Adolfo Müller-Ury

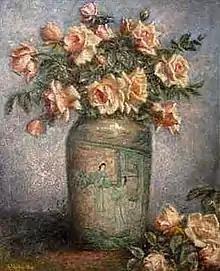
"Still Life With Chinese Vase And Pink Roses"

In 1896 A Boston newspaper reported that, ‘... Mr. Müller-Ury, the portrait painter, who has just returned from abroad, has taken an attractive studio in Everett street, Newport, the one occupied by Mr. Harper Pennington last season. Mr. Müller-Ury’s roses as well as his portraits are admired, and he is painting a huge basket of American Beauties for the Havemeyer villa.’